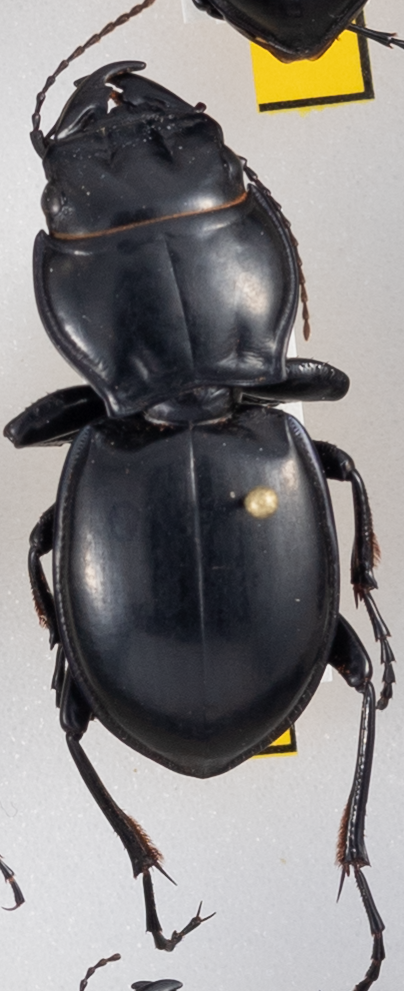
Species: Pasimachus californicus
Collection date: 2015-08-04
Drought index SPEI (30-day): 0.84
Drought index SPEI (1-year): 0.8
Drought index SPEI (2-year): -0.62